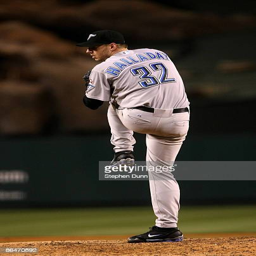
baseball pitcher throws a pitch against sports team